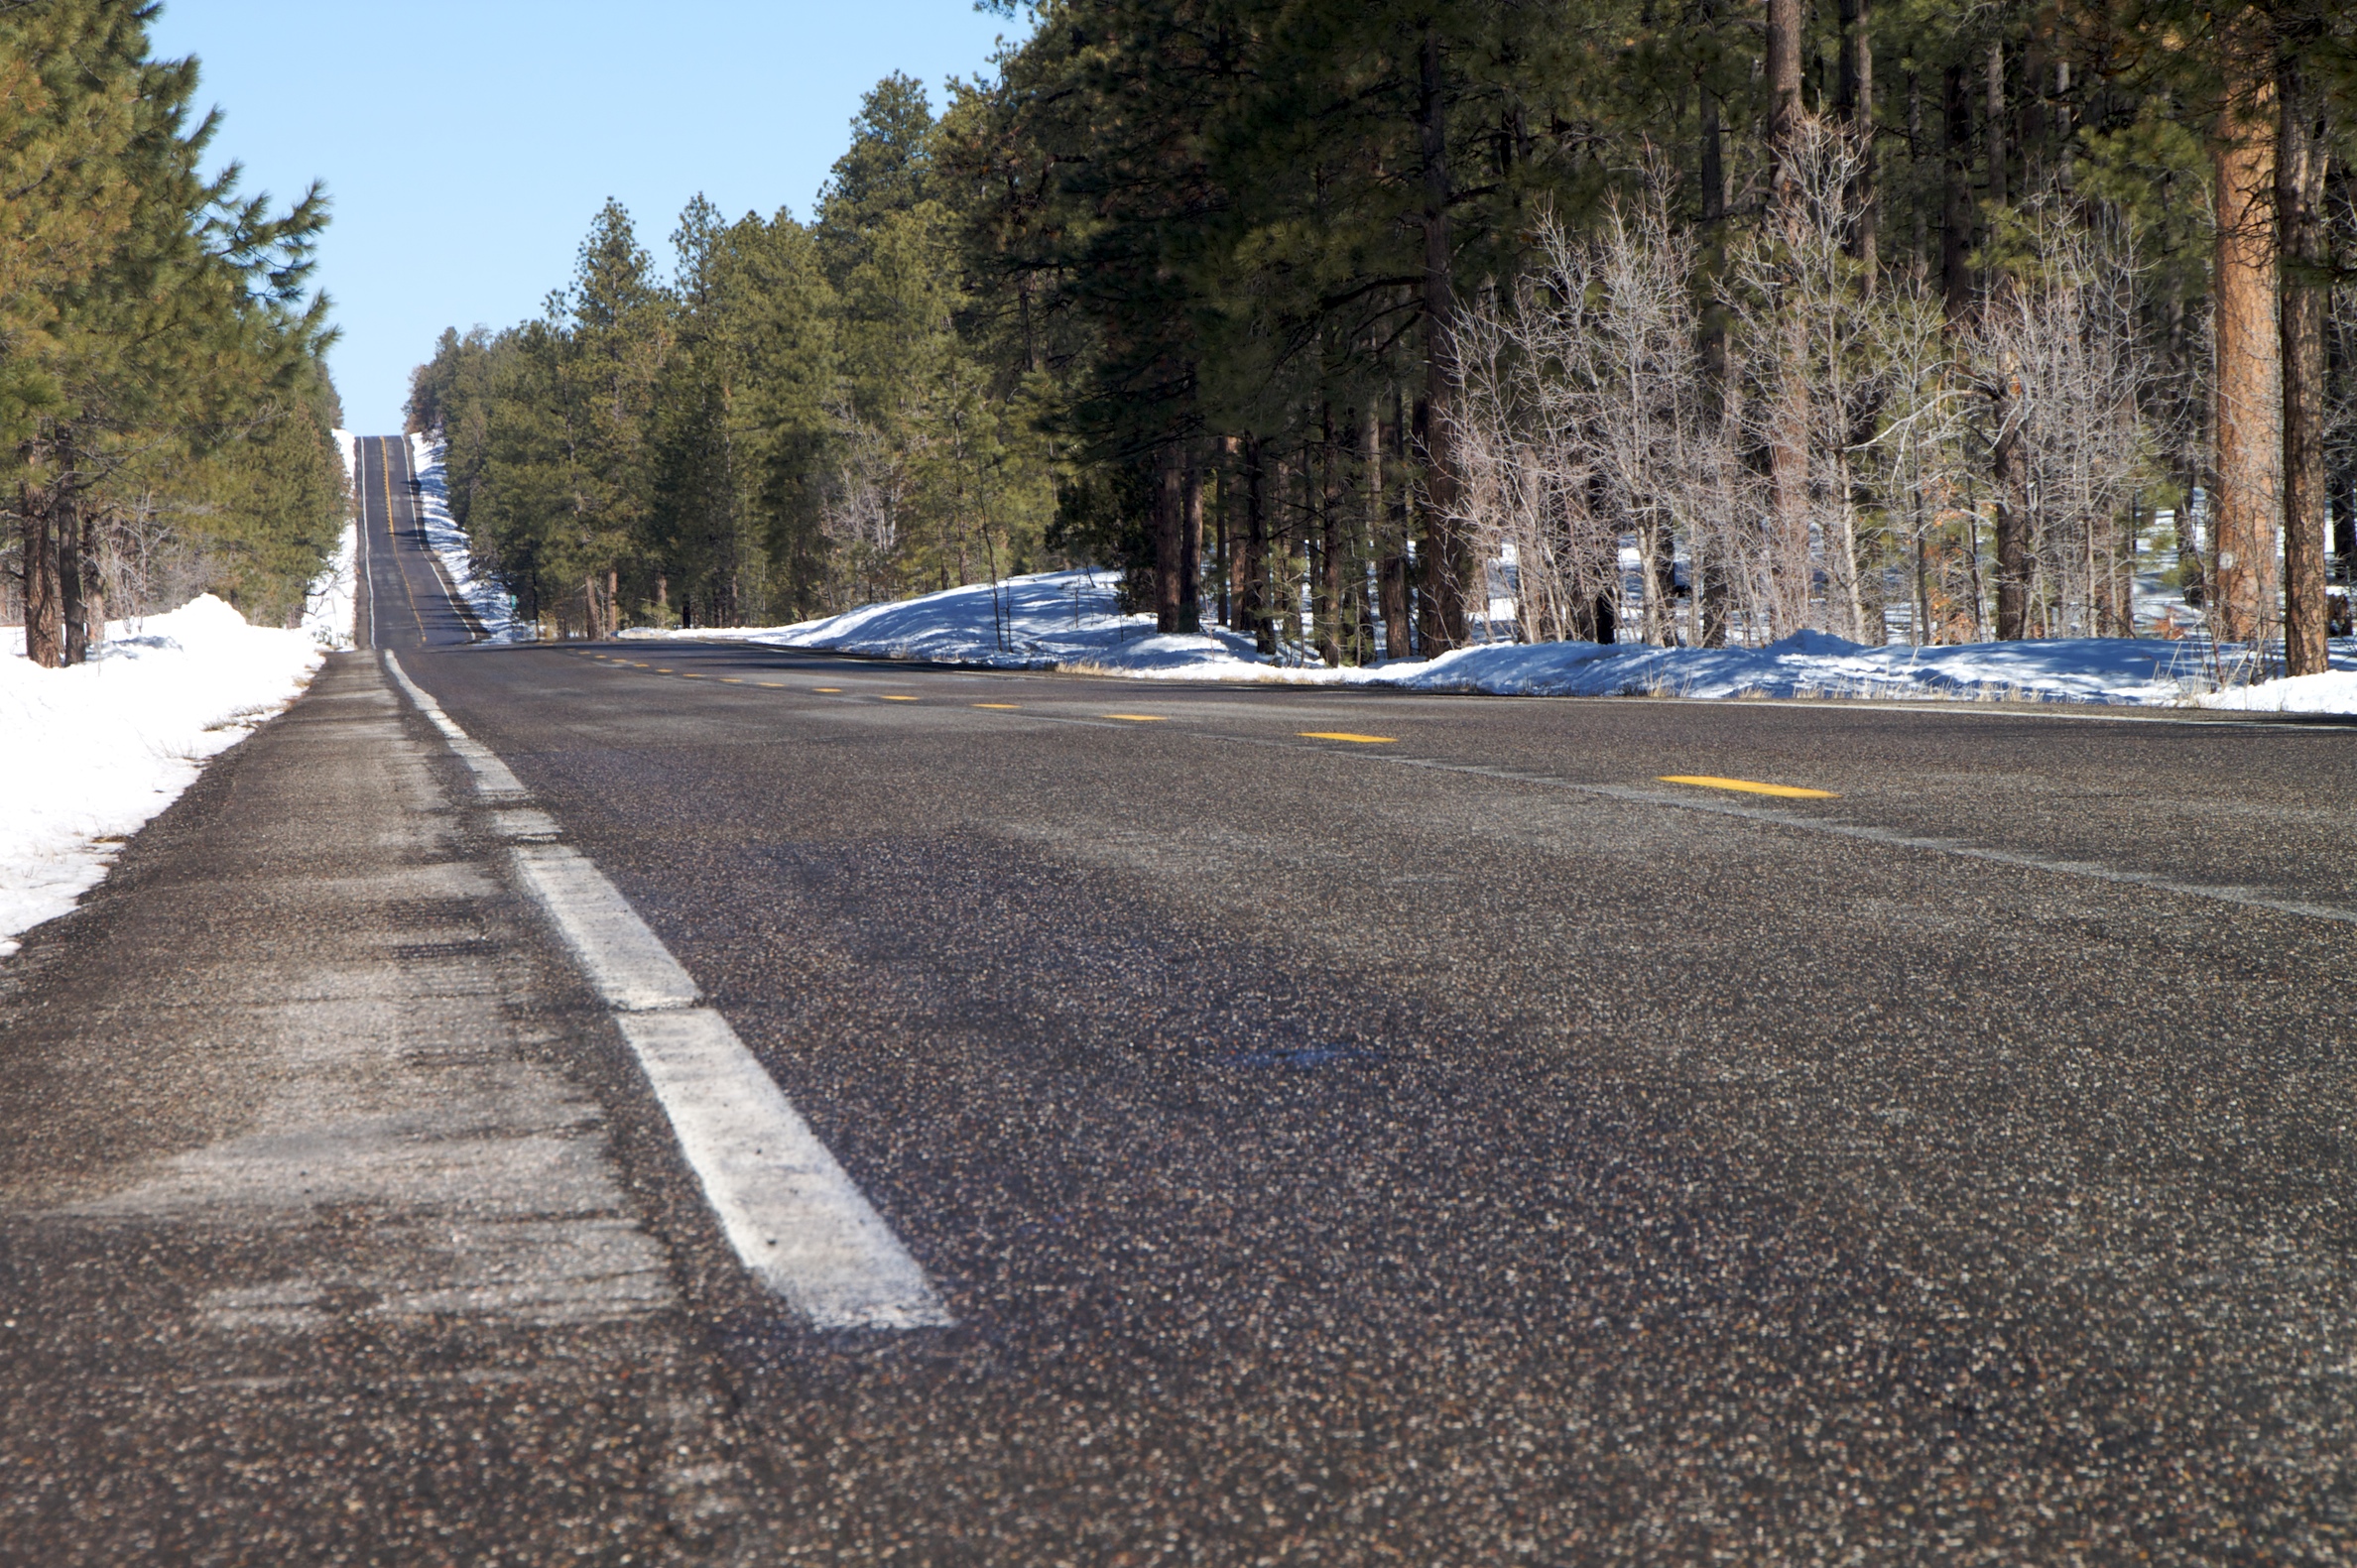
snow, winter, road, trail, sidewalk, highway, asphalt, walkway, park, lane, infrastructure, road surface, nonbuilding structure